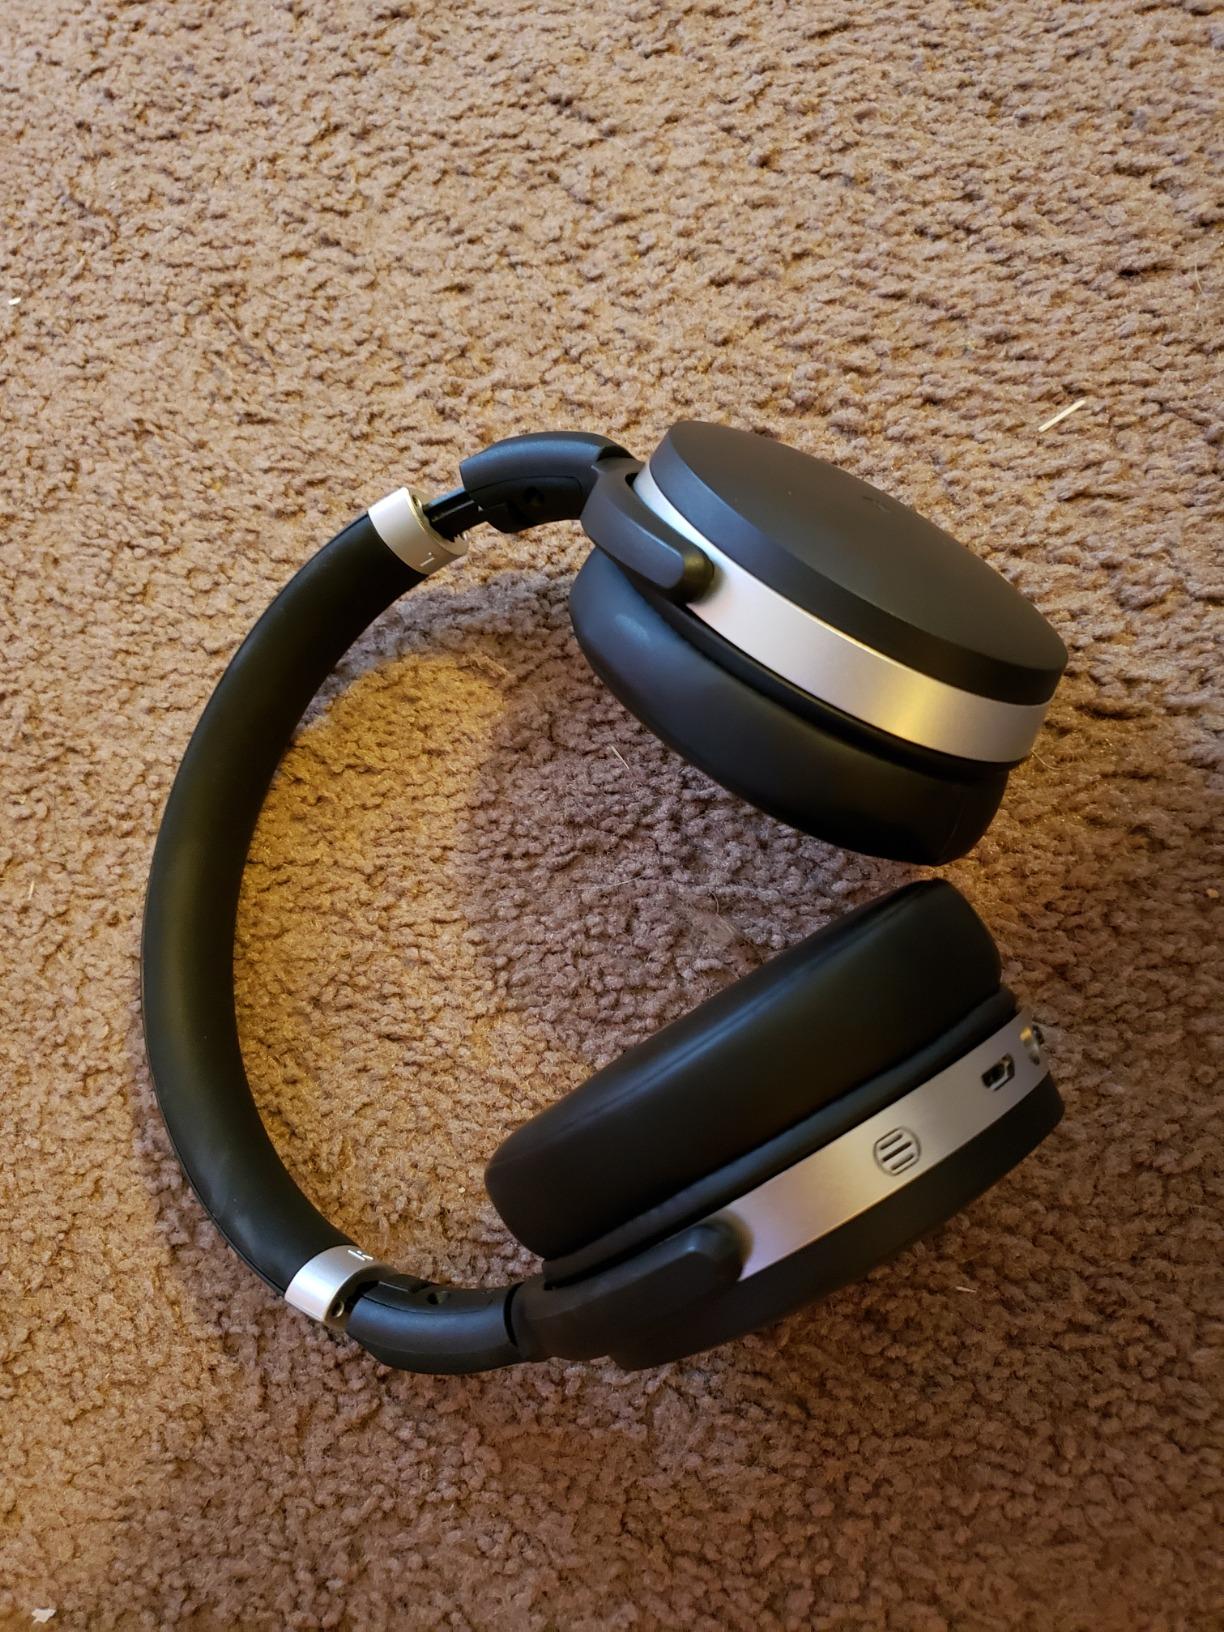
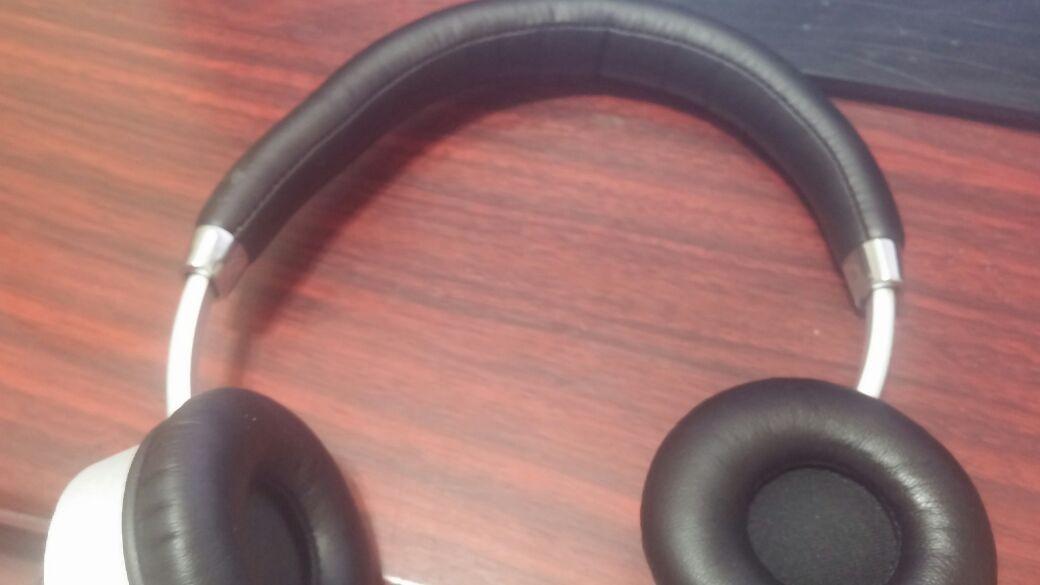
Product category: headphones
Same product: no